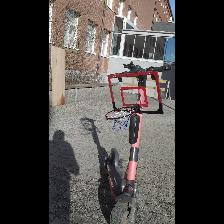
Label: NonHuman